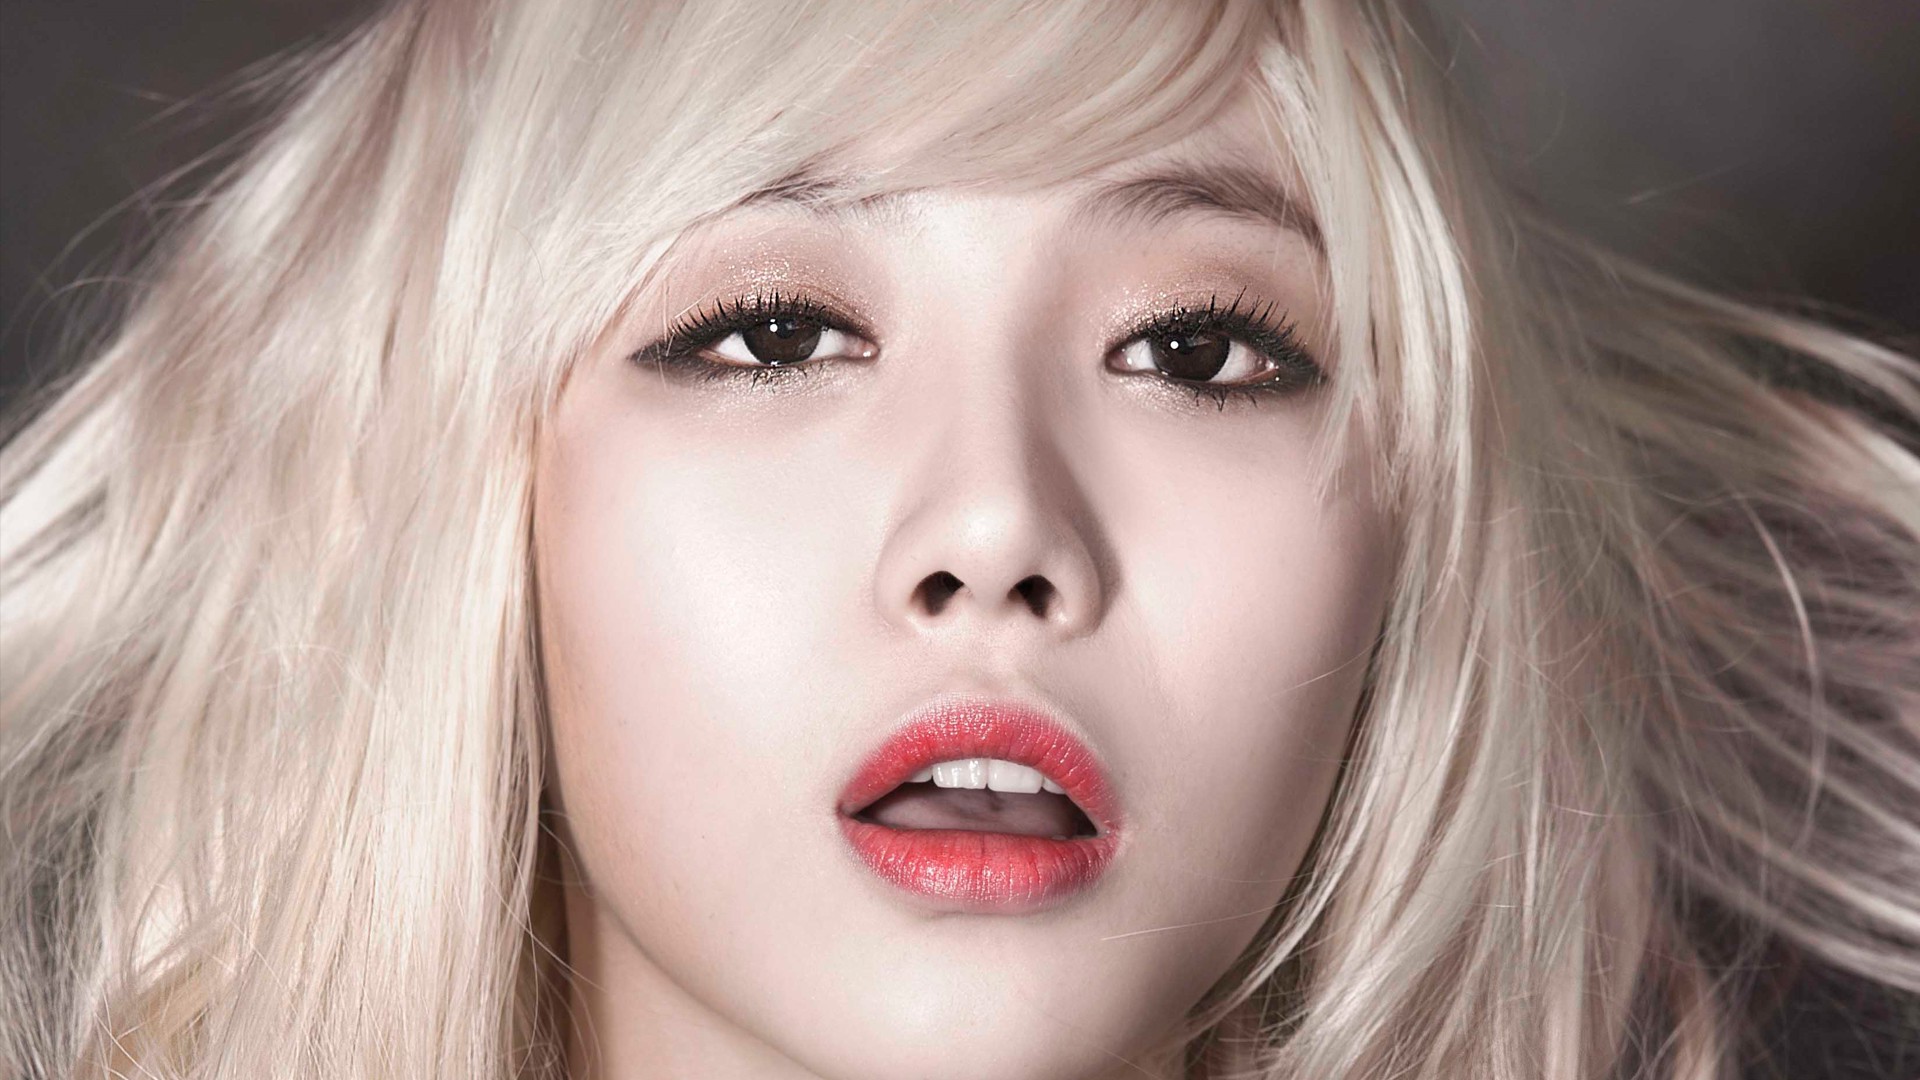
Gender: women